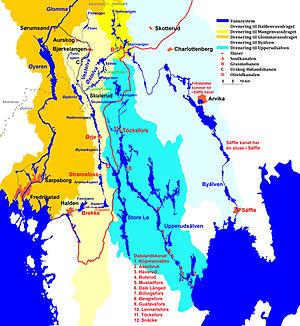
Le Glomma ou Glåma est le principal fleuve de Norvège, le plus long de ce pays nordique et de toute la Scandinavie, s'il est fait exception du système hydraulique scandinave non nominal formé par le Femundelva, puis le Trysilelva et le Klarälven aboutissant au lac Vänern et enfin à son débouché, le Göta älv se jetant dans le Kattegat.